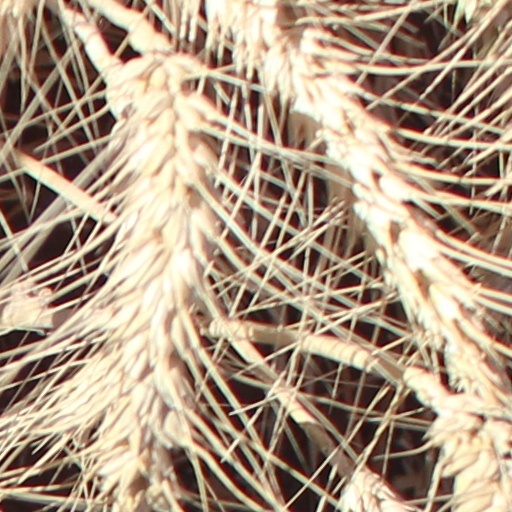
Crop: wheat